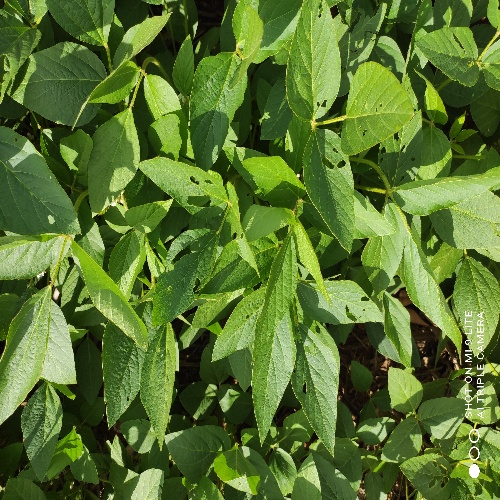
Label: Caterpillar